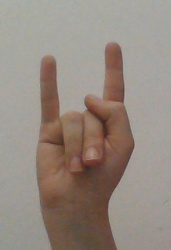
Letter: la